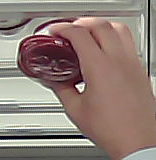
Product: heinz_ketchup